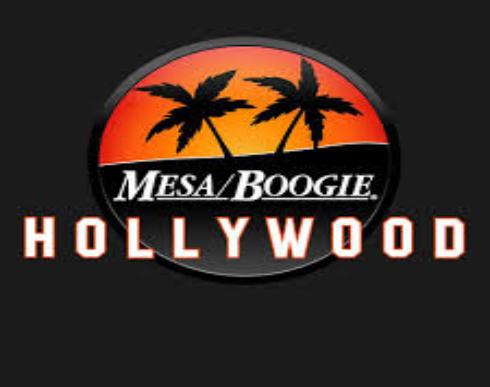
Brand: mesa boogie
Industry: Clothes